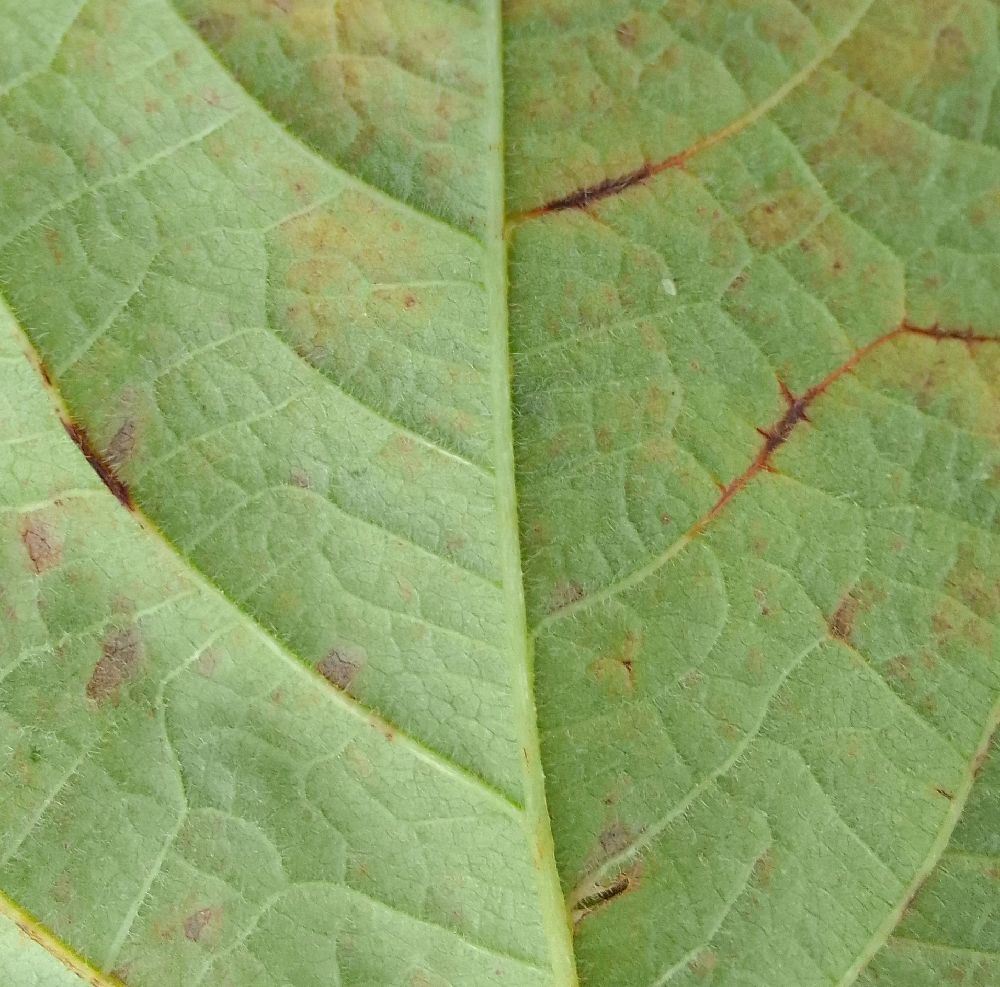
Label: anthracnose